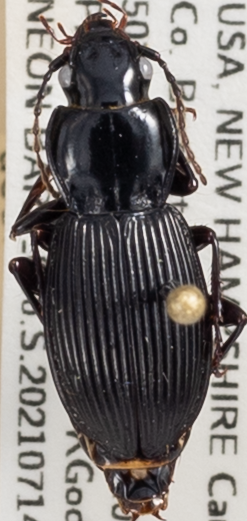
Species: Pterostichus coracinus
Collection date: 2021-07-14
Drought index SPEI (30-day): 0.47
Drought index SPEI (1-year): -1.13
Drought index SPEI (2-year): -0.8